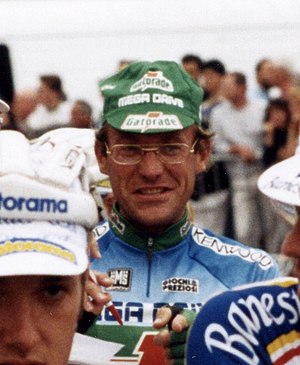
Laurent Fignon
Laurent Fignon var en professionel fransk cykelrytter, som vandt Tour de France to gange i træk i 1983 og 1984 og tabte sejren med en meget lille margin i 1989. I 1989 vandt han desuden Giro d'Italia, et løb som han var blevet toer i i 1984. Han opnåede også to sejre i klassikeren Milan-San Remo.